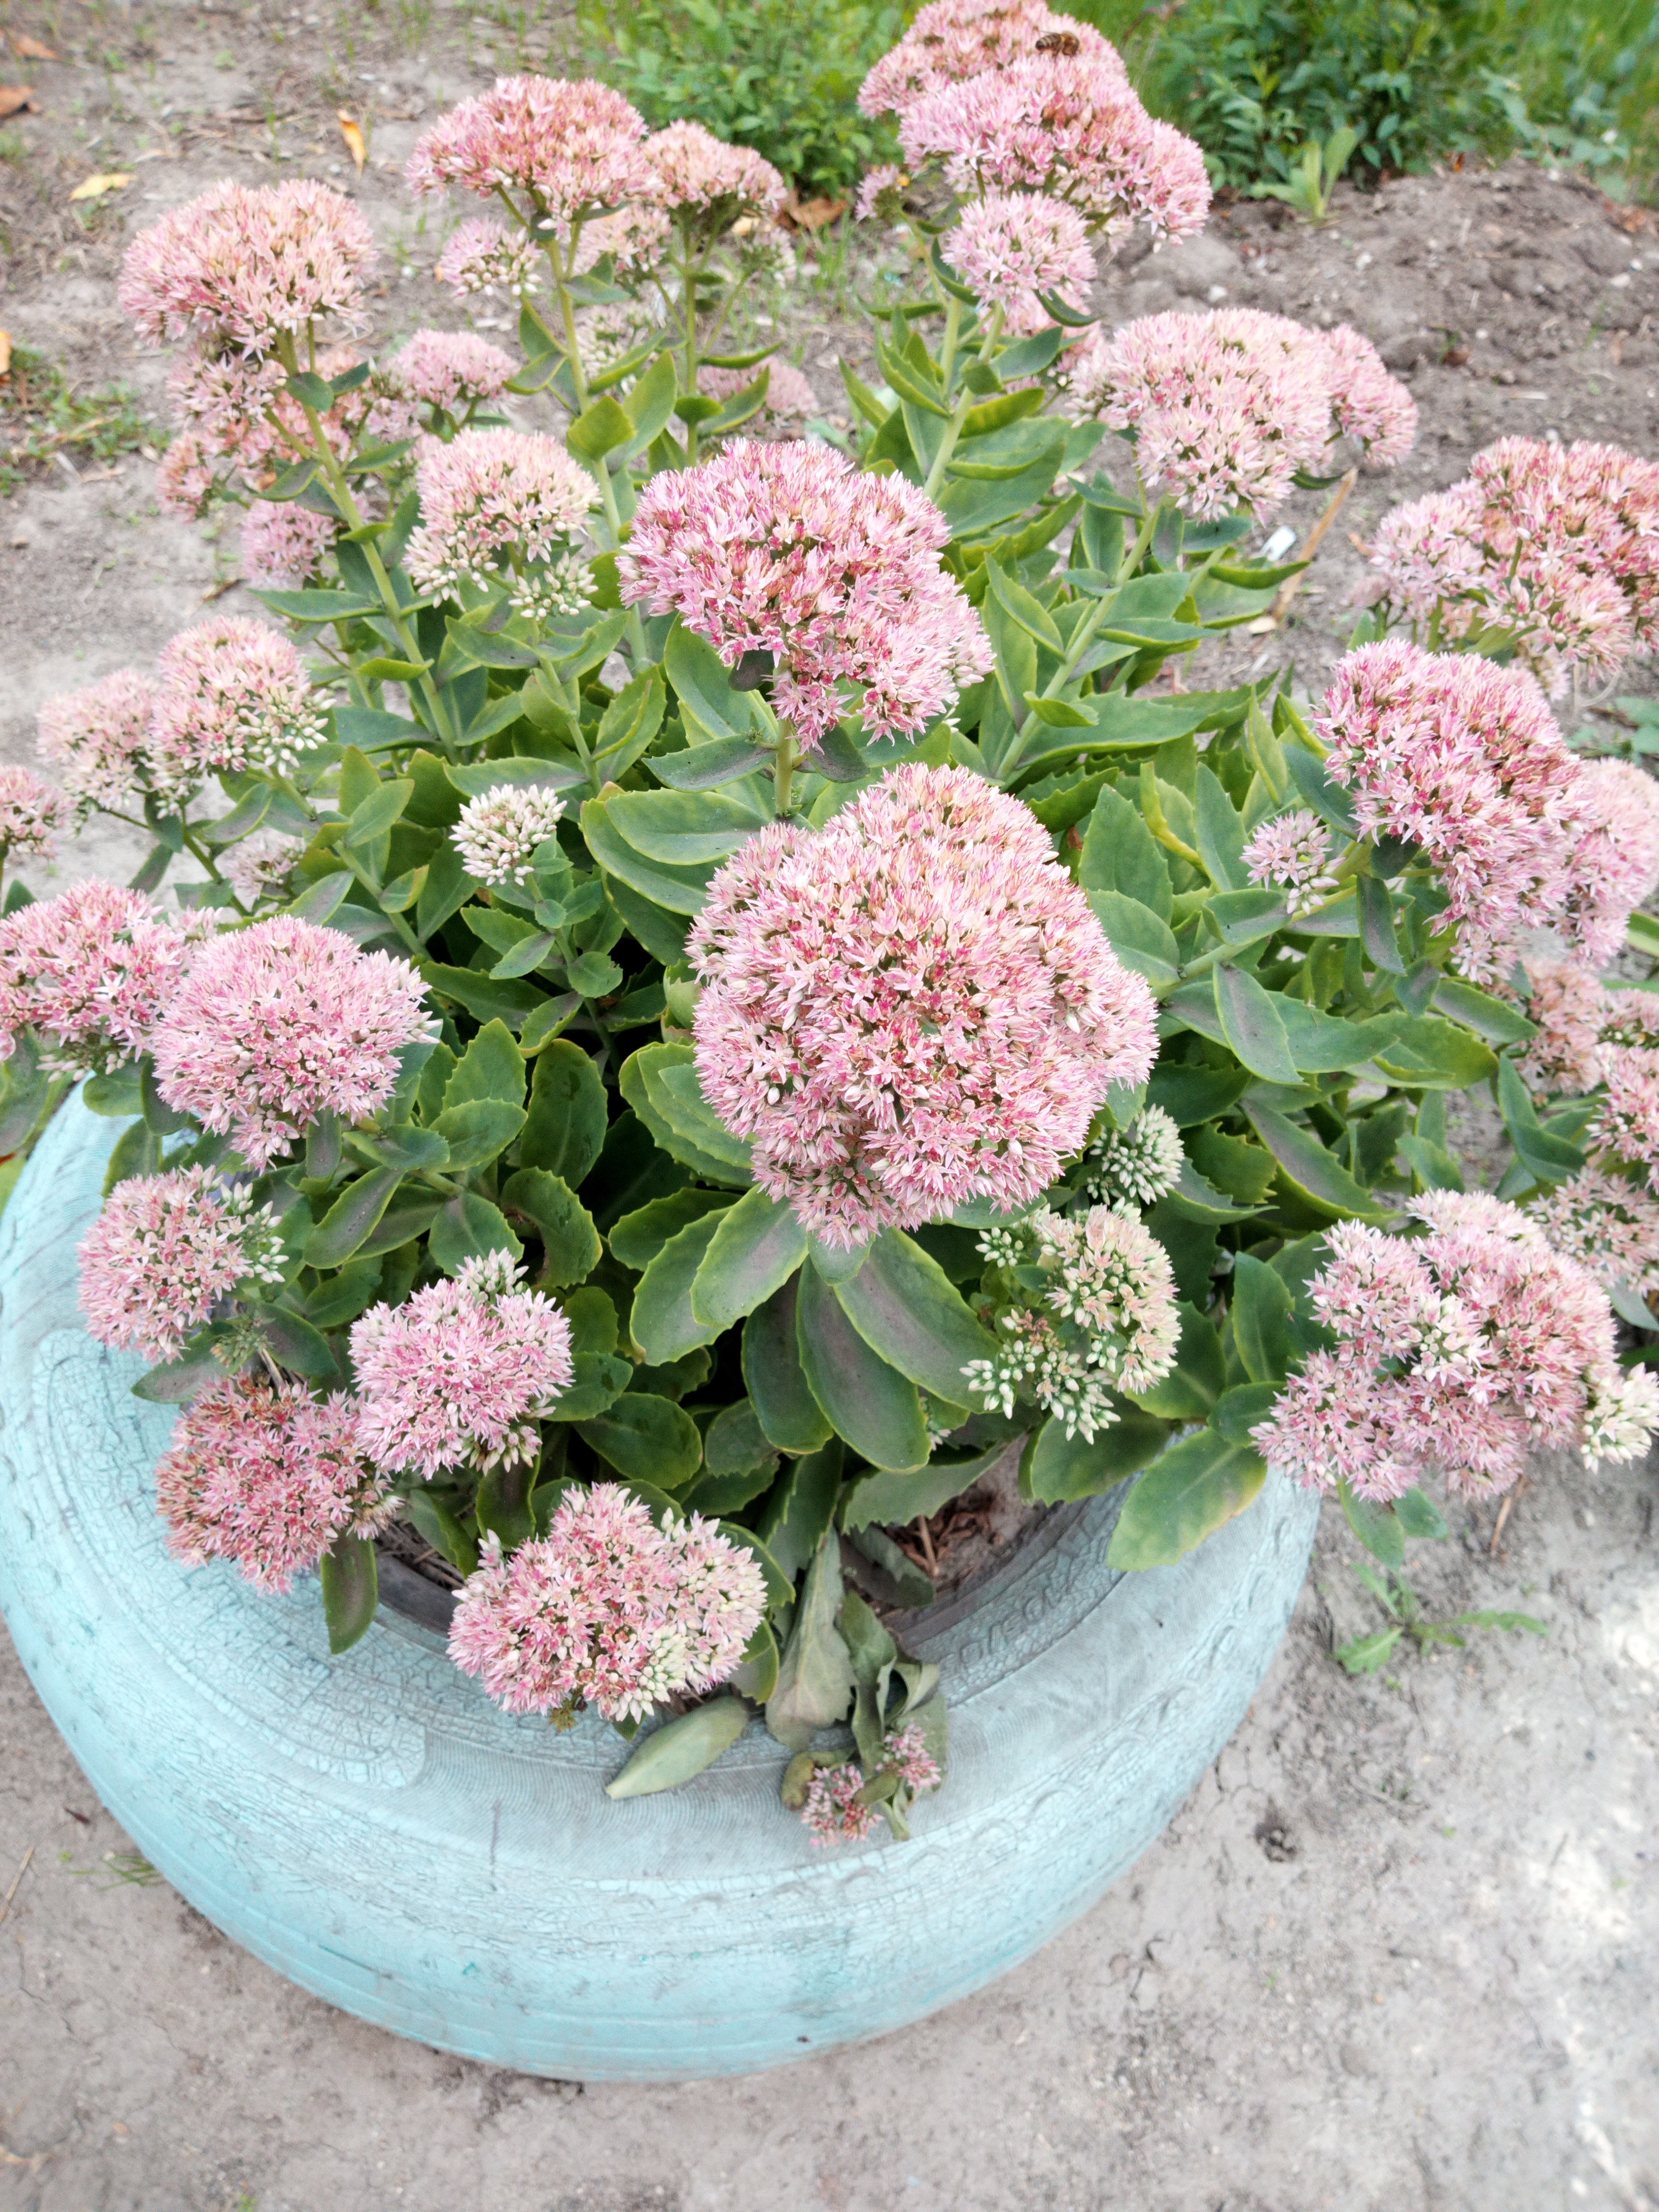
flower, bed, decorative, flowering plant, plant, hydrangeaceae, pink, hydrangea, botany, stonecrop family, cornales, cut flowers, landscaping, shrub, annual plant, subshrub, milkweed, garden, perennial plant